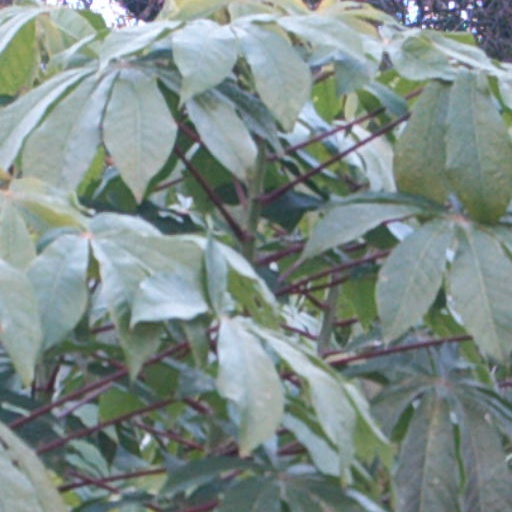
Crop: cassava